Edward Southwell Sr.

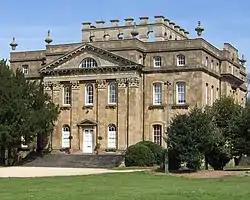
Kings Weston House, Bristol

He served in a number of high public offices including Chief Prothonotary of the Common Pleas in Ireland (1692–1700), clerk of the Privy Council (1693 to death), judge of the Admiralty court and vice-admiral of Munster (1699 to death). He was several times joint commissioner of the Privy Seal (1701–1702, 1715 and 1716). He was elected a Fellow of the Royal Society in 1692 and twice served on their council.